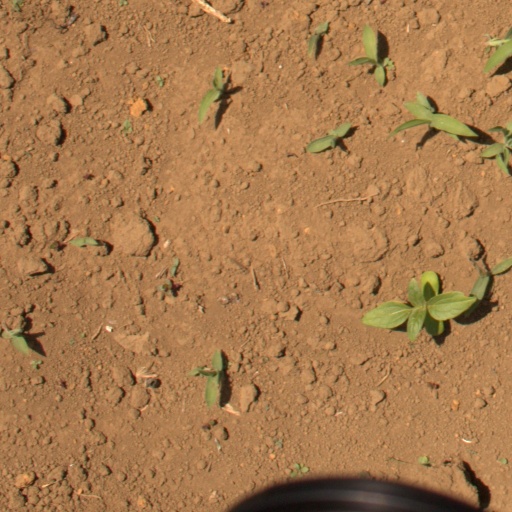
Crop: Jerusalem artichoke